Ian McShane

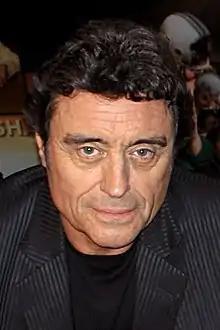
McShane in 2006

In the United Kingdom, McShane's best known role is antiques dealer Lovejoy in the eponymous series (1986, 1991–1994). Long before "Lovejoy", McShane was a pin-up as a result of appearances in television series, such as "Wuthering Heights" (1967, as Heathcliff), "Jesus of Nazareth" (1977, as Judas Iscariot), and "Disraeli" (1978)—as well as films like "Sky West and Crooked" (1965), "If It's Tuesday, This Must Be Belgium", "Battle of Britain" (both 1969), "Pussycat, Pussycat, I Love You" (1970), "Sitting Target" (1972), "The Last of Sheila" (1973), and "The Fifth Musketeer" (1979). The actor also enjoyed success in the United States as British film director Don Lockwood in "Dallas".